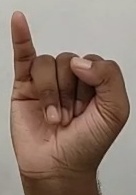
ASL sign: I